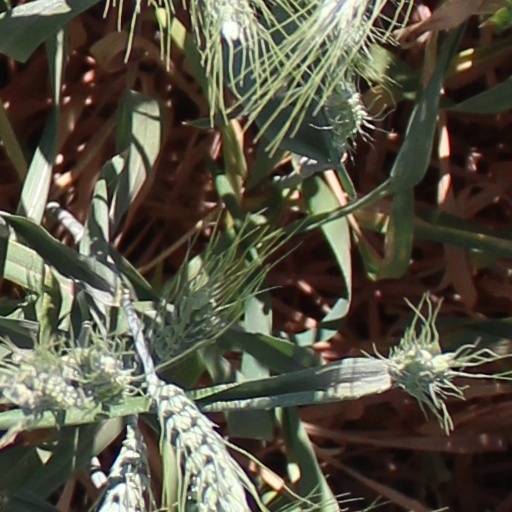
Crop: wheat